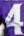
Number: 4